Daimidaler: Prince vs Penguin Empire

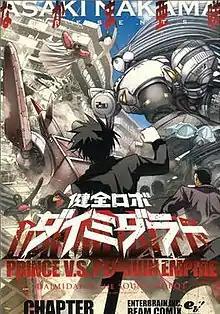
Cover of "Daimidaler the Sound Robot" volume 1 featuring Koichi Madanbashi.

Daimidaler: Prince vs Penguin Empire, known in Japan as , is a Japanese manga series written and illustrated by Asaki Nakama, serialized in Enterbrain's "seinen" manga magazine "Fellows!" from 2008 to 2012 and collected in four "tankōbon" volumes. A sequel titled "Daimidaler the Sound Robot OGS" began serialization in the same magazine (now called "Harta") from October 2013. An anime television series adaptation by TNK aired from April 5 to June 21, 2014, on AT-X. It has been licensed for legal streaming by Funimation.